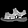
Label: Sandal